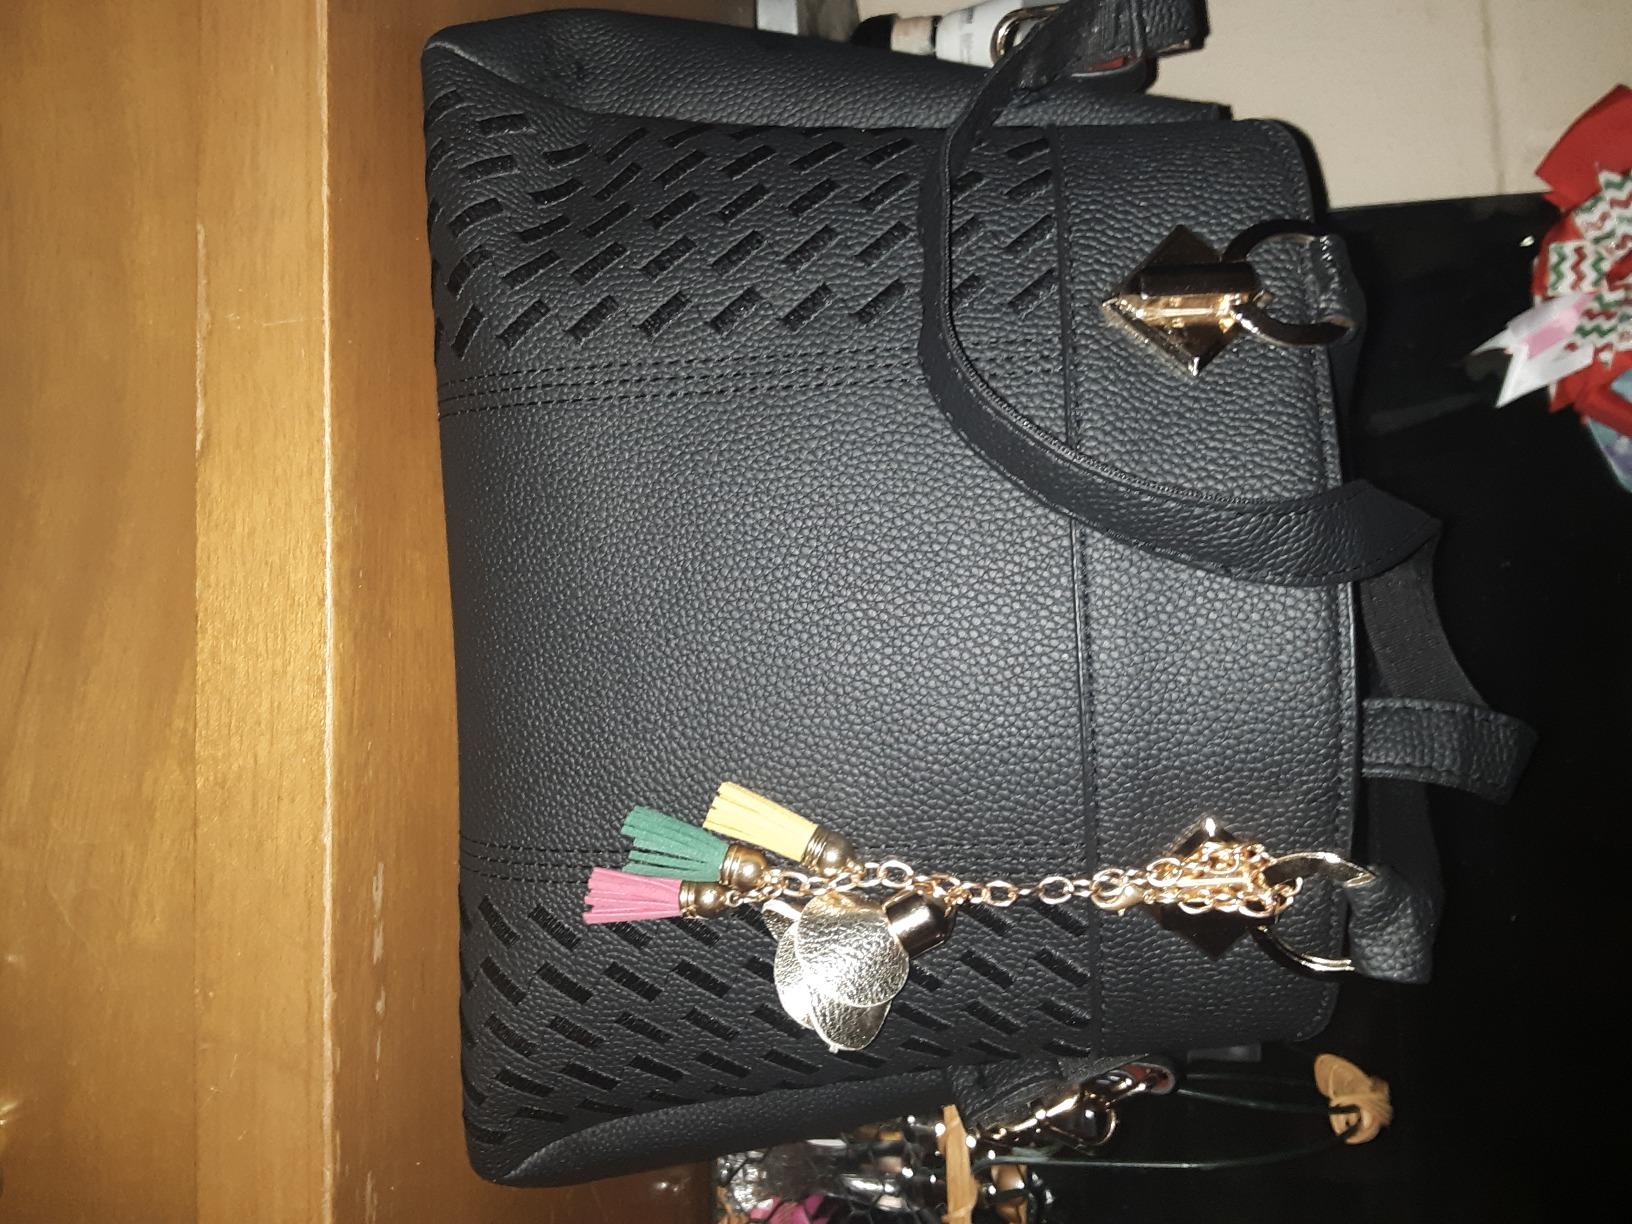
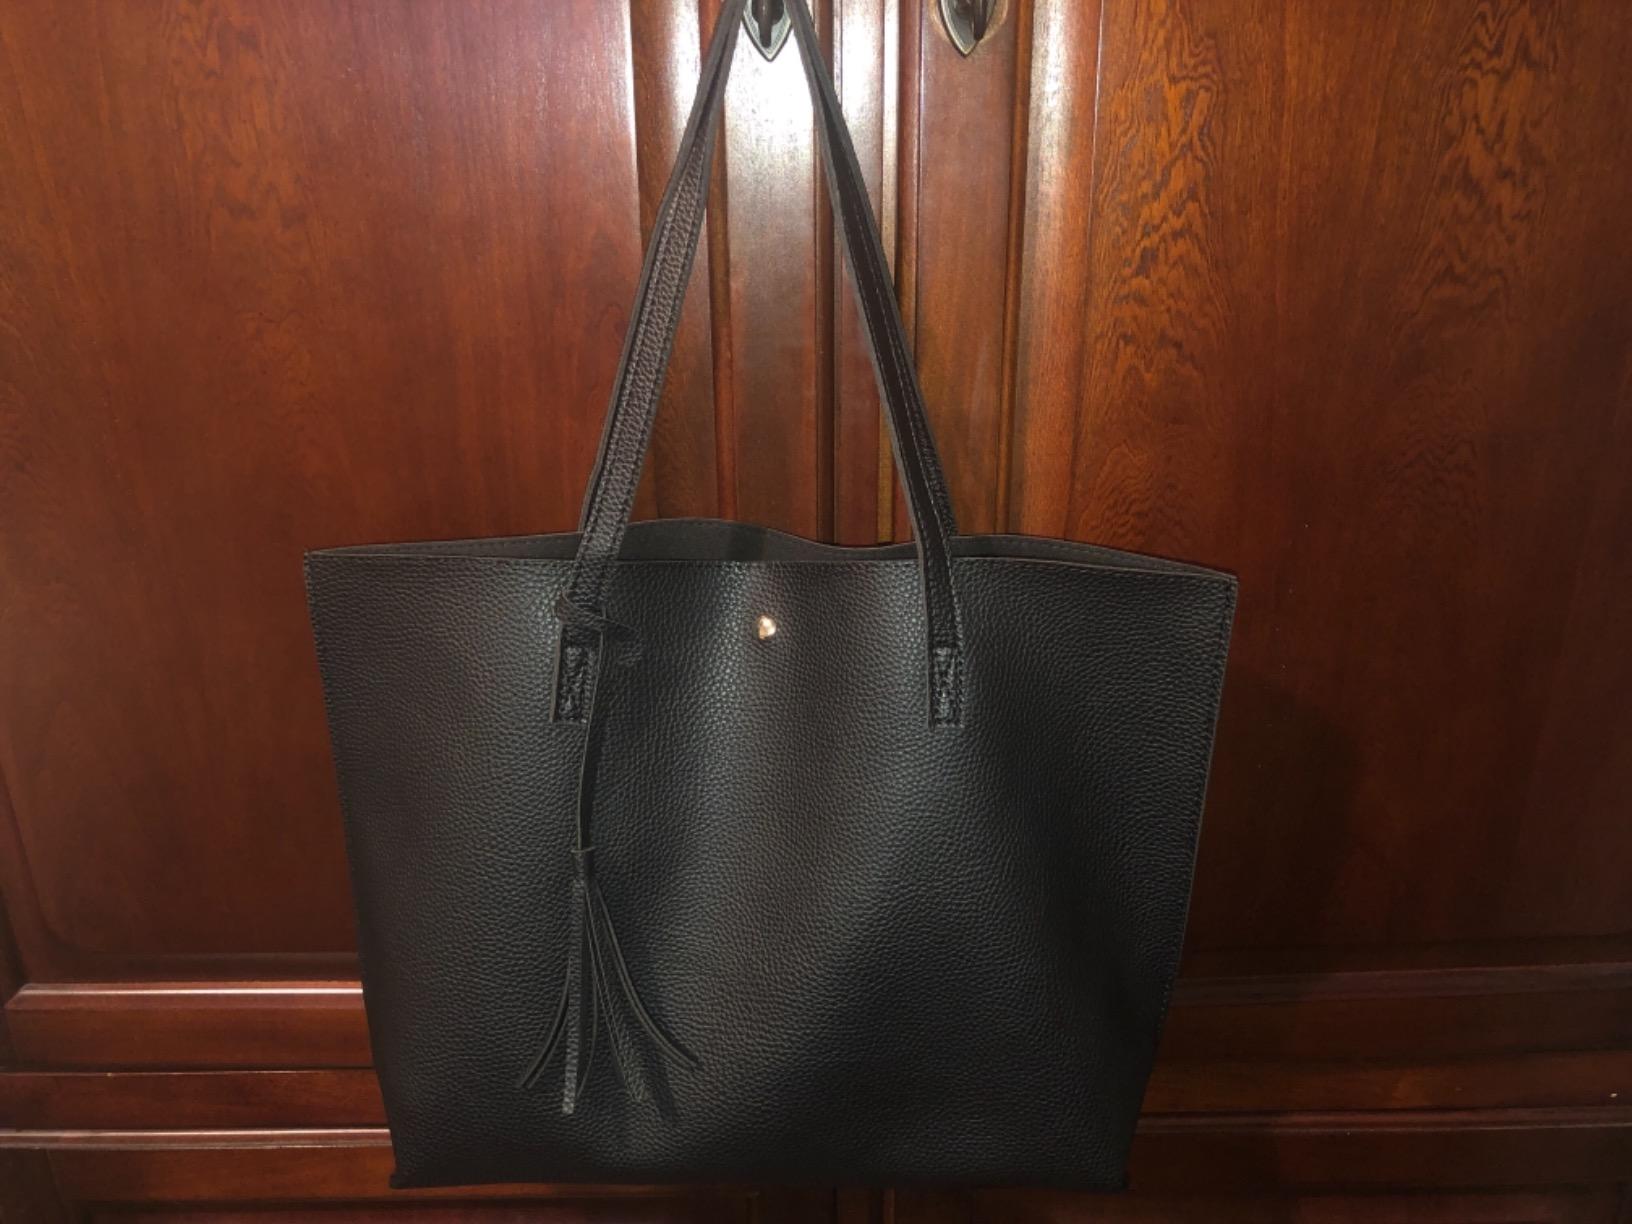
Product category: accessories_handbag
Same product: no